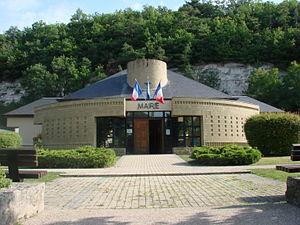
Mairie de Chalo-Saint-Mars (France, Essonne)
Chalo-Saint-Mars est une commune française située à cinquante-trois kilomètres au sud-ouest de Paris dans le département de l'Essonne en région Île-de-France.